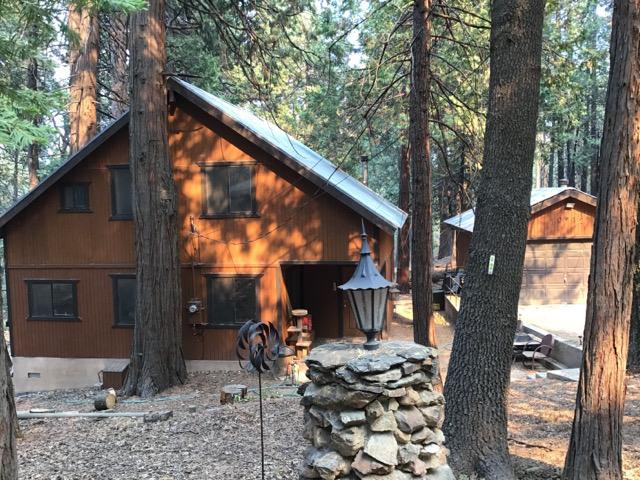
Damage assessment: no_damage